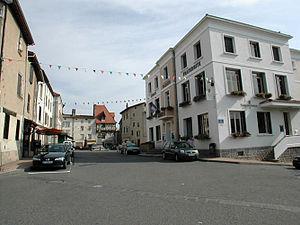
Courpière est une commune française située dans le département du Puy-de-Dôme et la région Auvergne-Rhône-Alpes.